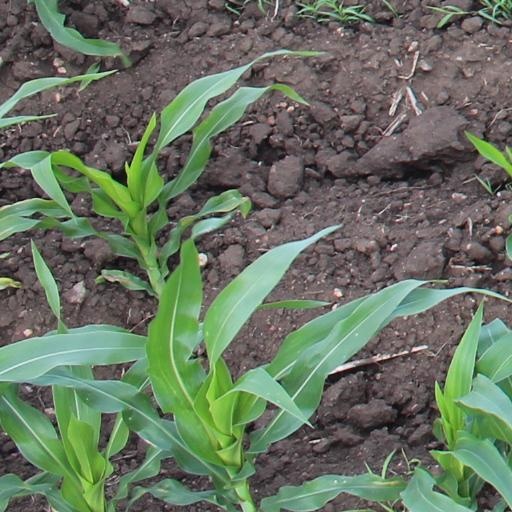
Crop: maize; corn